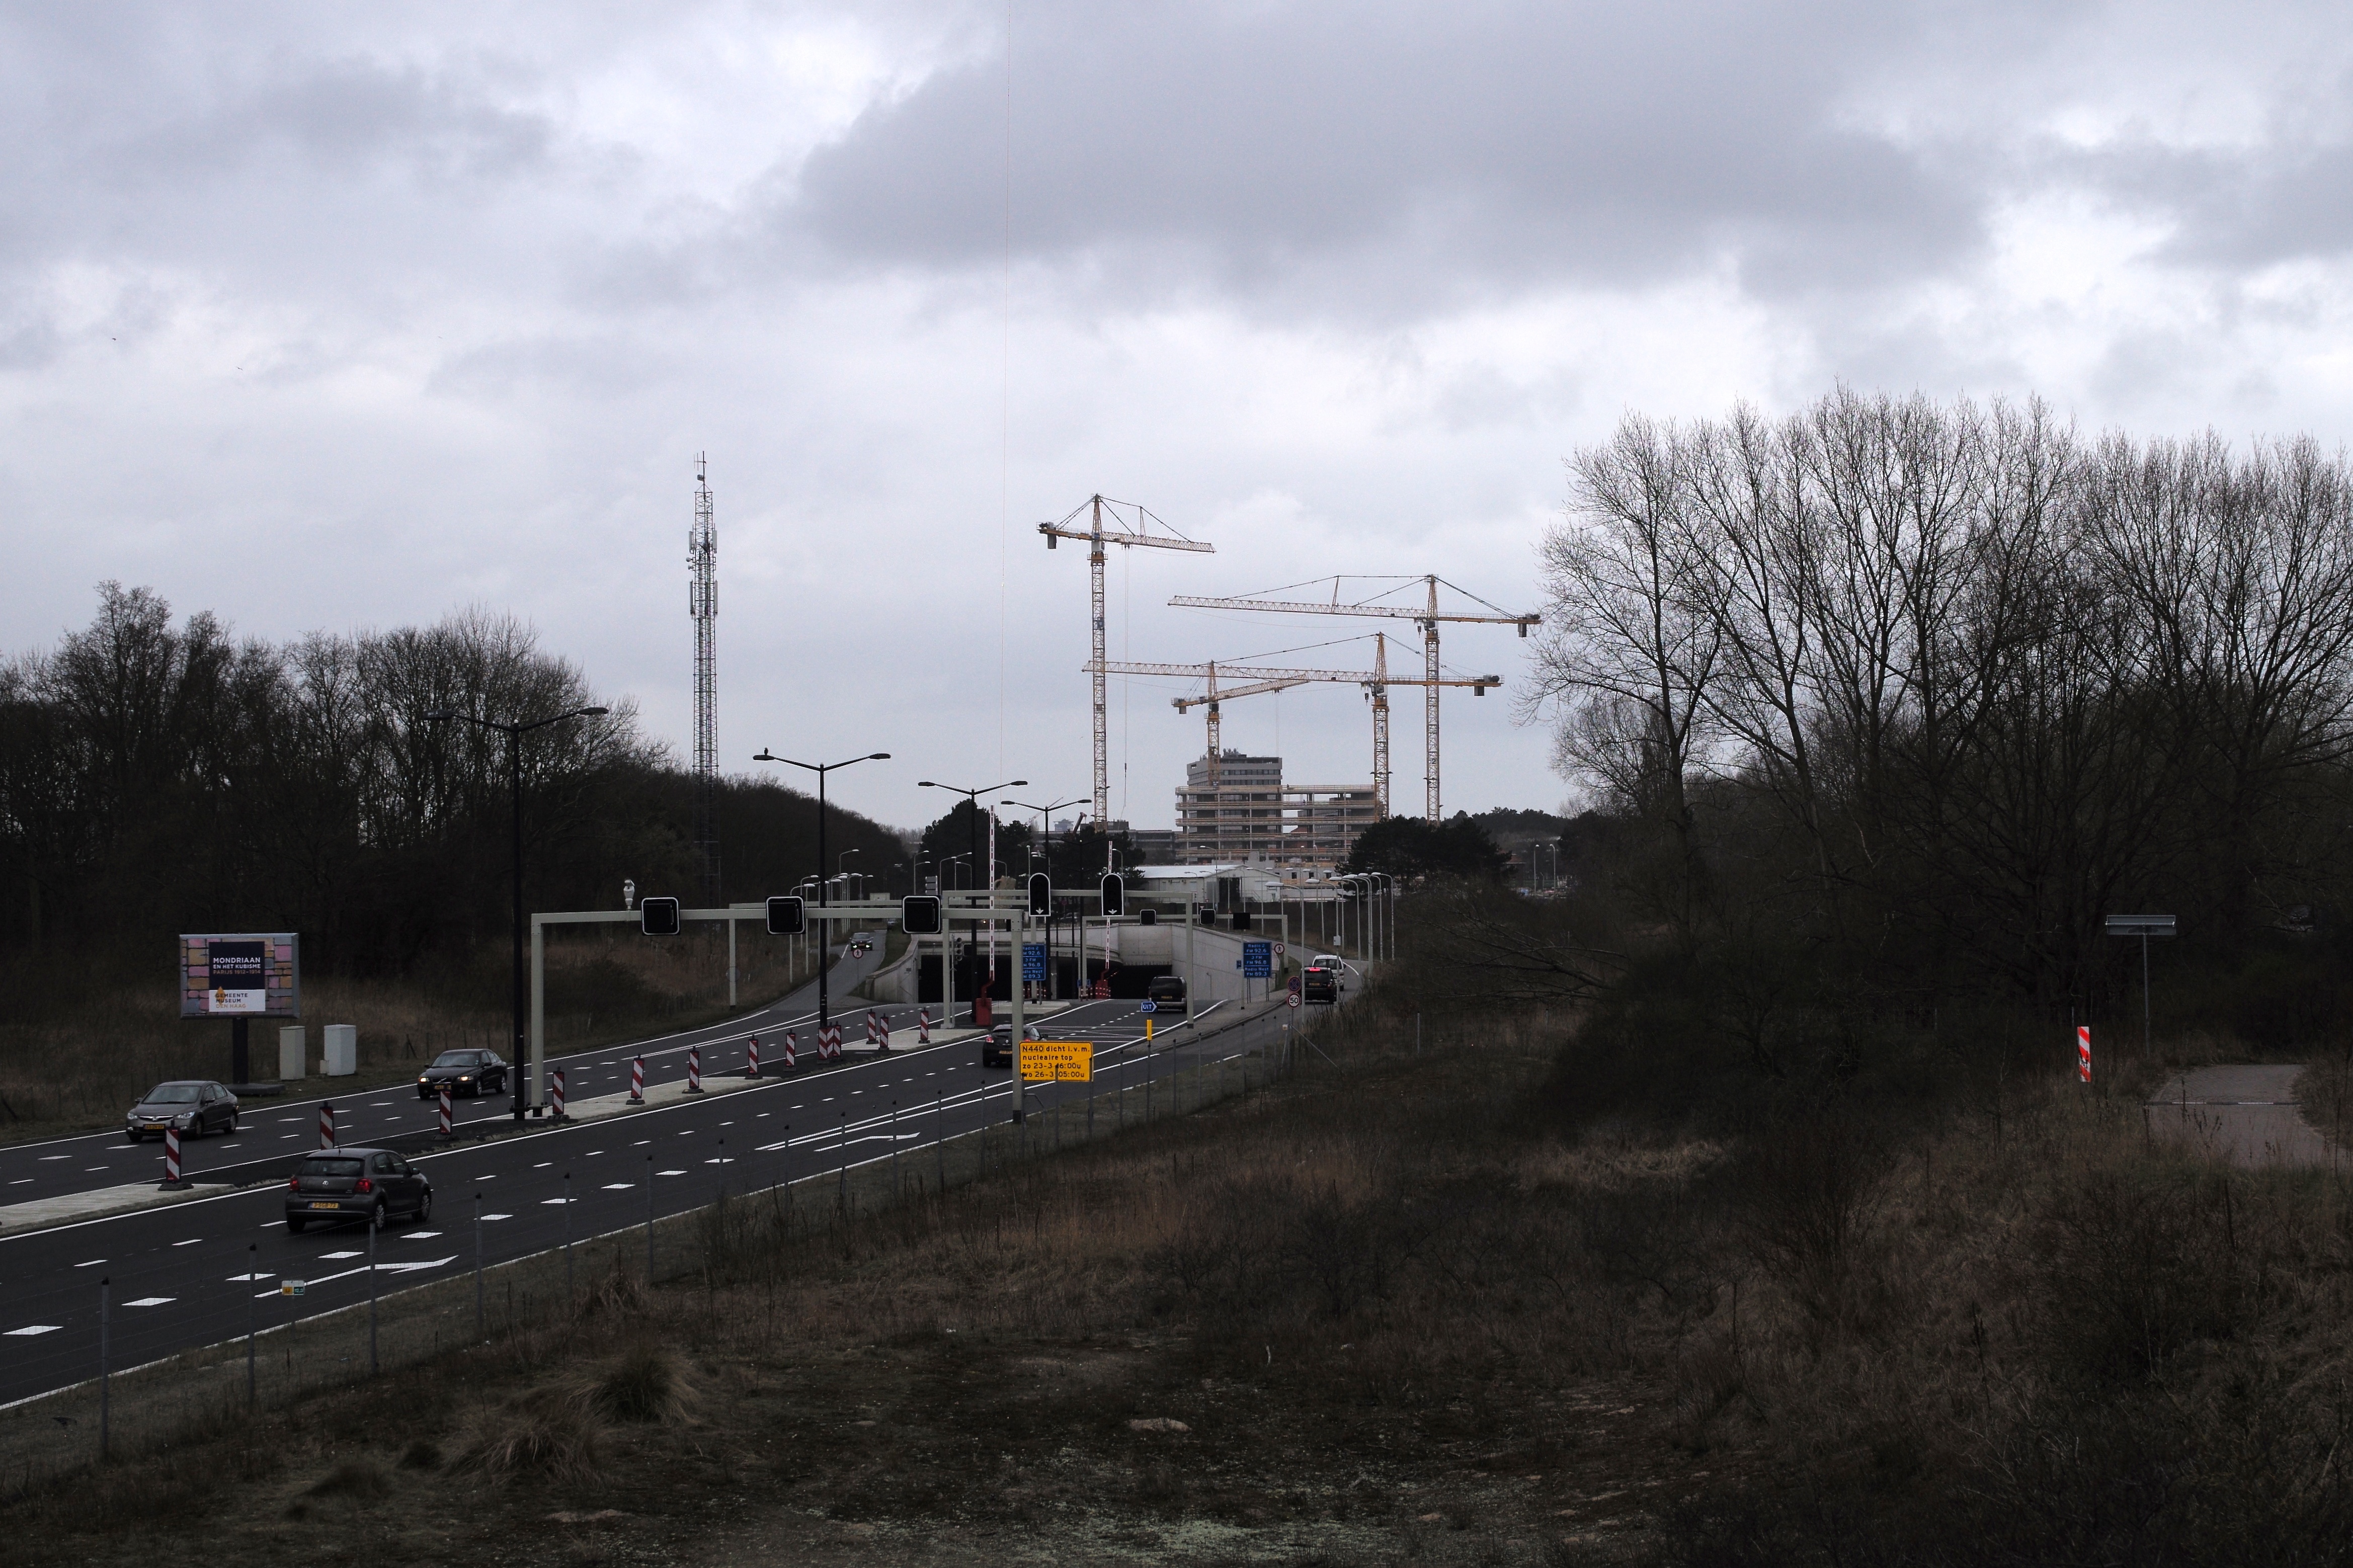
architecture, track, seat, building, train, transport, construction, vehicle, waterway, project, holland, hague, netherlands, m, locomotive, justice, 50mm, f14, site, cour, leica, 240, summilux, icc, typ, headquarters, hq, development, permanent, penal, intenational, rail transport